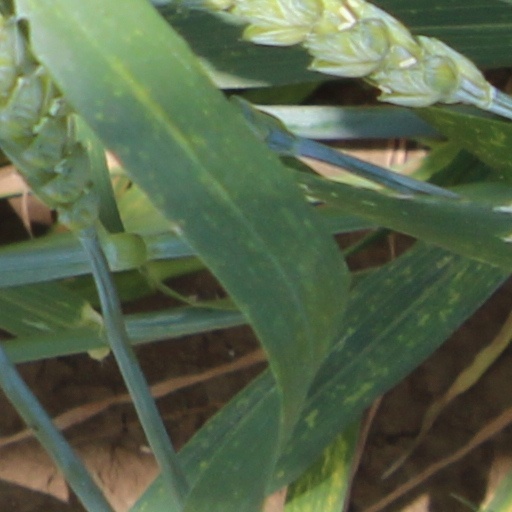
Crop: wheat